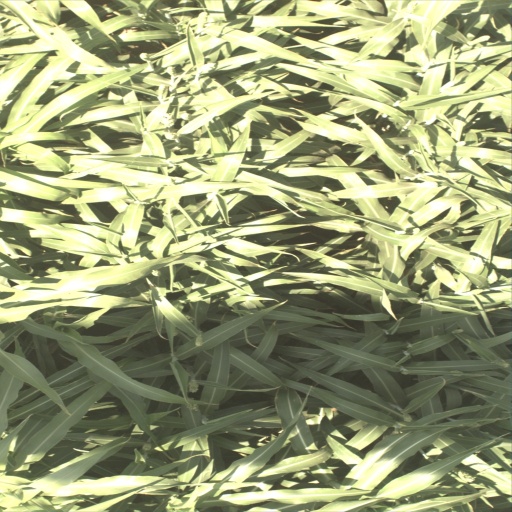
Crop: sorghum